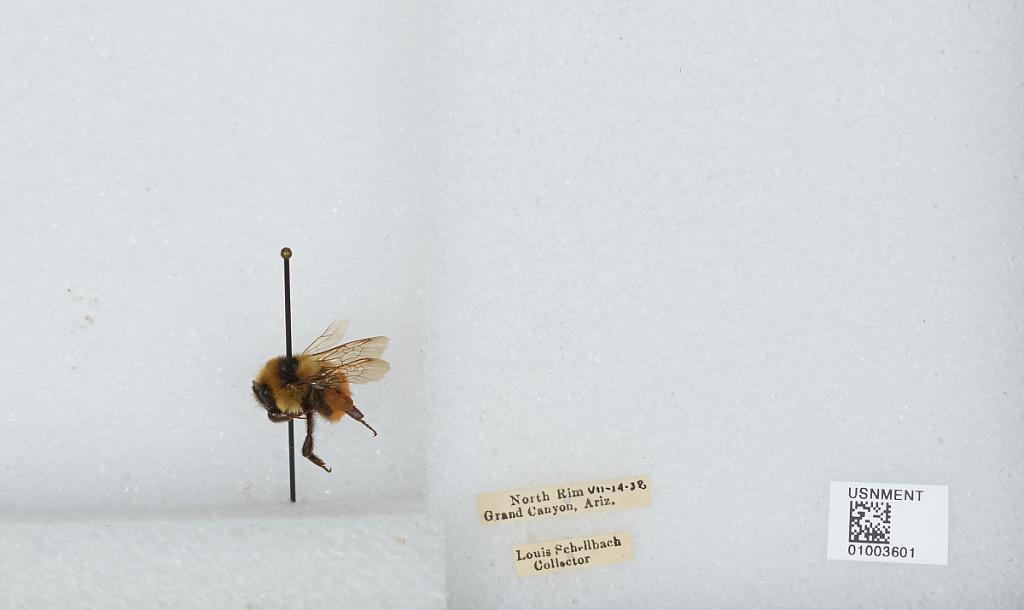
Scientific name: Bombus (Pyrobombus) huntii Greene
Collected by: L. Schellbach
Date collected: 1938-7-14
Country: United States
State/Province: Arizona
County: Coconino
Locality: North Rim, Grand Canyon
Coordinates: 36.2106, -112.061